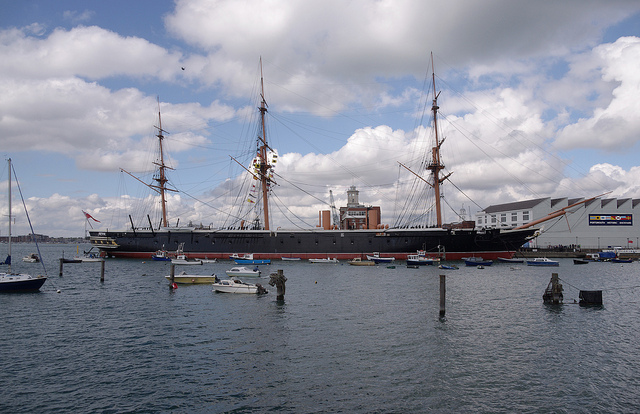
A large boat at the dock parked in the water.